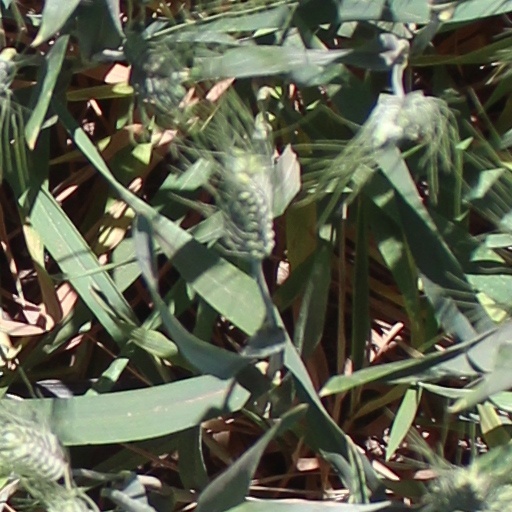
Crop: wheat